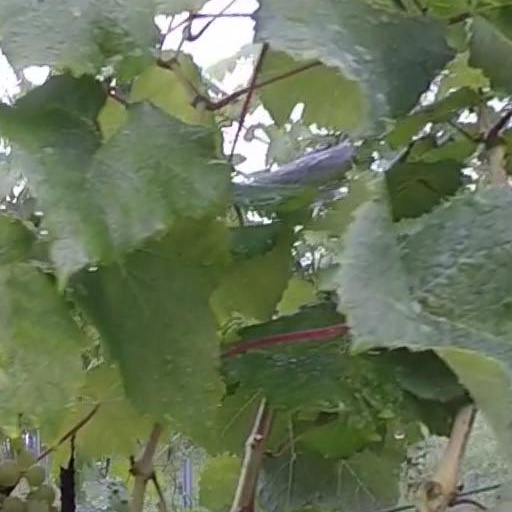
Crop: grape